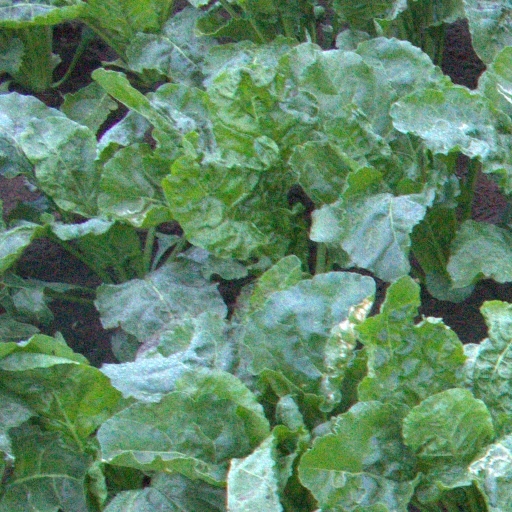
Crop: sugar beet